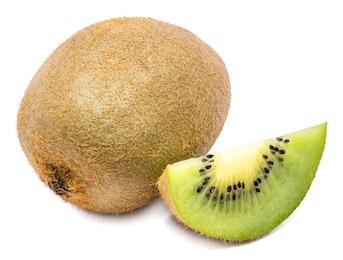
Label: Kiwi